James A. Guest

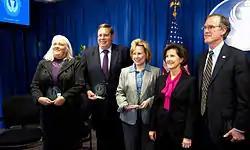
James A. Guest ("far right"), shown accepting an award from the Consumer Product Safety Commission in 2011.

Guest served as a legislative assistant to U.S. Senator Edward M. Kennedy of Massachusetts.